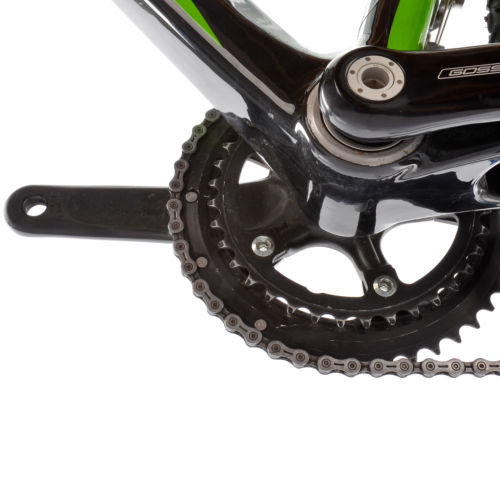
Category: bicycle